Natalia Valevska

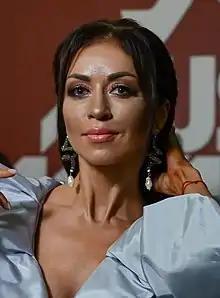
Valevska in 2019

Natalia Oleksandrivna Valevska (born 10 June 1981) is a Ukrainian singer and songwriter. She won a Crystal Microphone in the category "National recognition of the year".